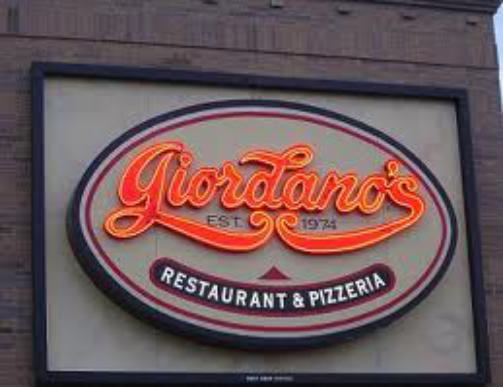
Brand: Giordano's Pizzeria
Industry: Food